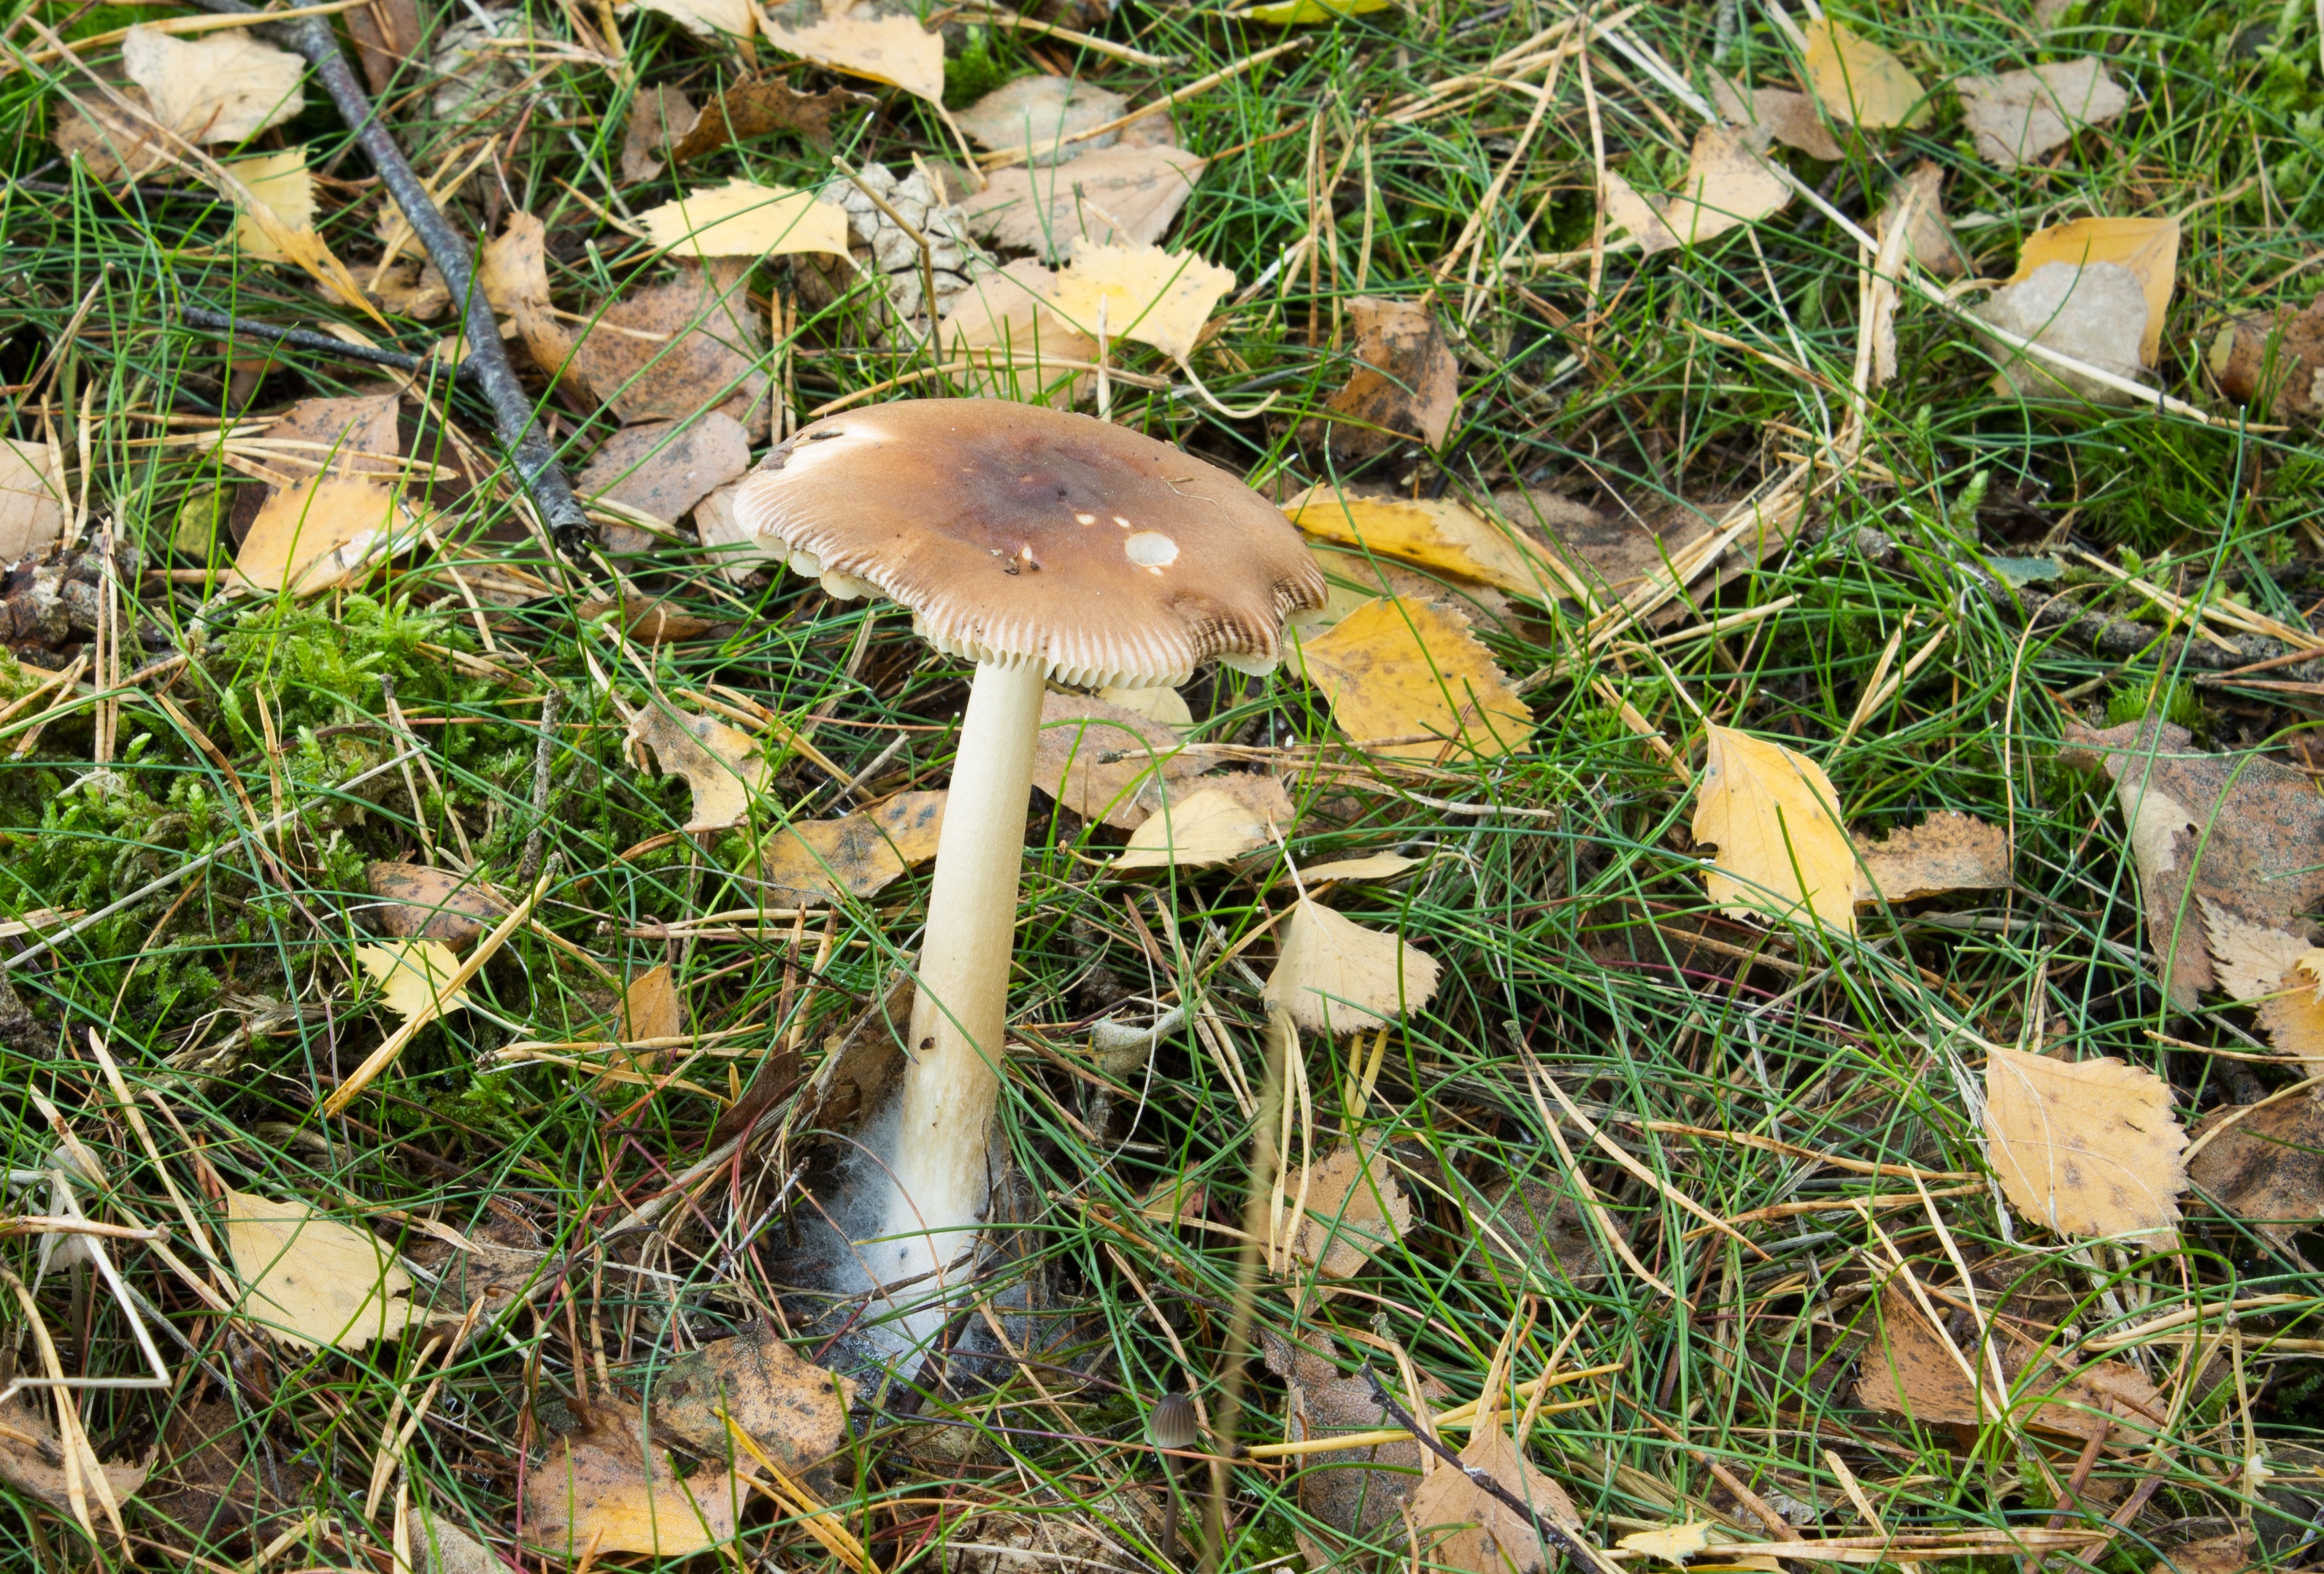
nature, forest, autumn, soil, mushroom, flora, fauna, fungus, woodland, habitat, agaric, bolete, agaricus, mushroom picking, matsutake, oyster mushroom, edible mushroom, medicinal mushroom, agaricomycetes, agaricaceae, champignon mushroom, penny bun, pleurotus eryngii